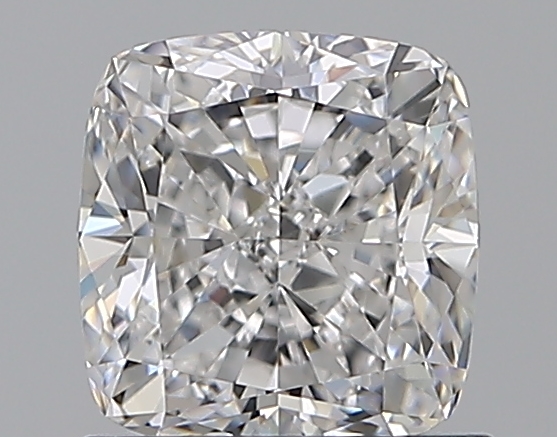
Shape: cushion
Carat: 1.2
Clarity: VVS1
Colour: E
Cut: EX
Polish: EX
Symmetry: EX
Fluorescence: N
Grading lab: GIA
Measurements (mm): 5.95 x 5.7 x 3.96